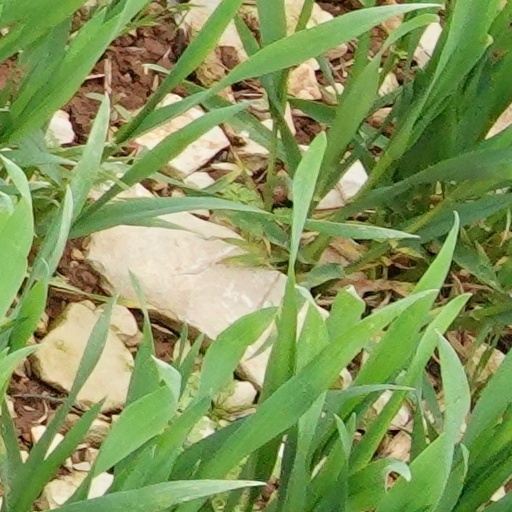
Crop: wheat